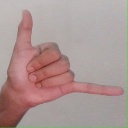
अक्षर: द